Day of Slavonic Alphabet, Bulgarian Enlightenment and Culture

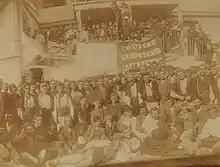
Celebration of the day by Bulgarians in Thessaloniki, in 1906

The Day of Bulgarian Alphabet, Bulgarian Enlightenment and Culture has been celebrated in Bulgaria since 11 May 1851 (old style). Today, this holiday is celebrated every year on 24 May (new style) and is an official holiday of Bulgaria since 1990. In 2020, the name was changed to Day of the Holy Brothers Cyril and Methodius, of the Bulgarian alphabet, education and culture and of the Slavonic literature.